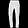
Label: Trouser